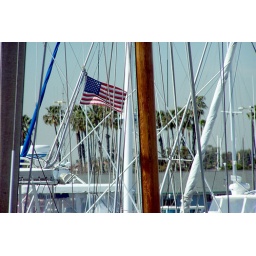
Small flag lost in the rigging of sail boats in Long Beach Marina.